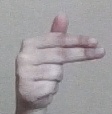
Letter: ghain